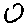
Label: 0